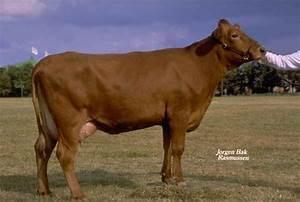
cow